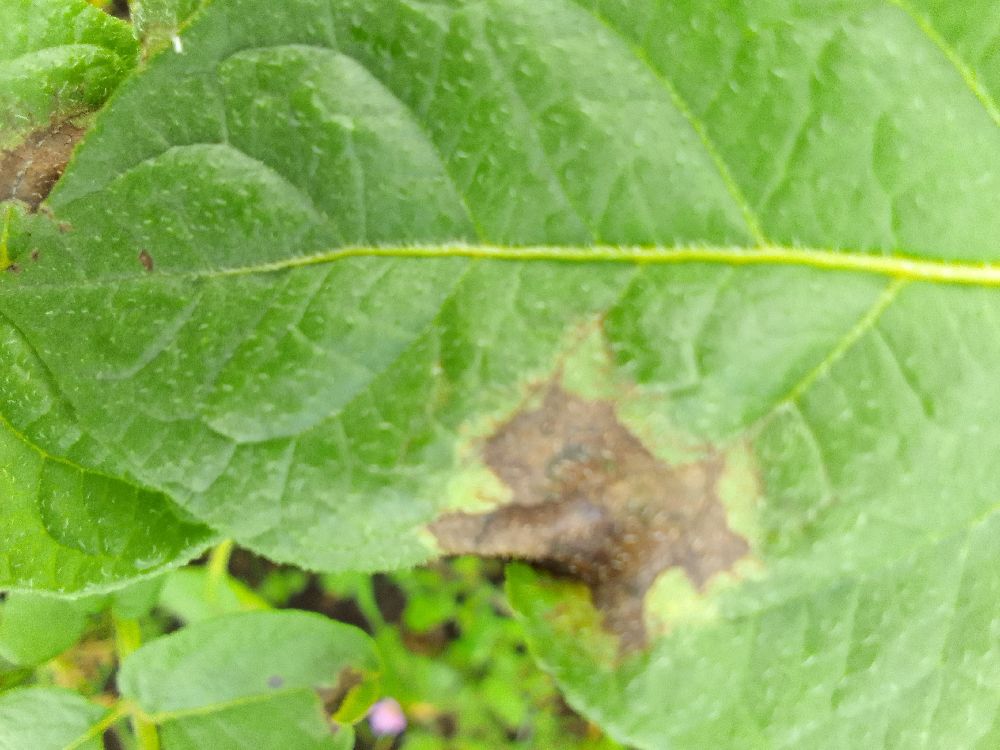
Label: Late blight